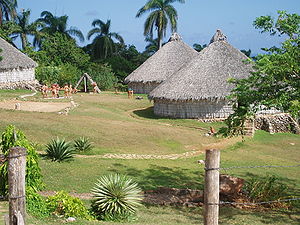
Amerikas oprindelige folk / Historie / Den europæiske kolonisering
Rekonstruktion af en tainolandsby på Cuba.
Amerikas oprindelige folk er de folkeslag som har beboet de amerikanske kontinenter fra før den europæiske kolonisering.